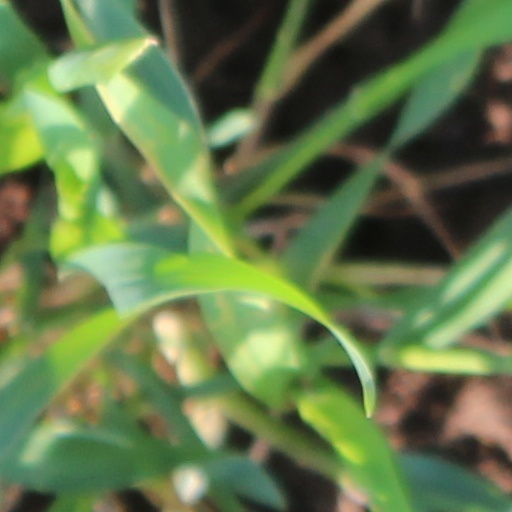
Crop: wheat